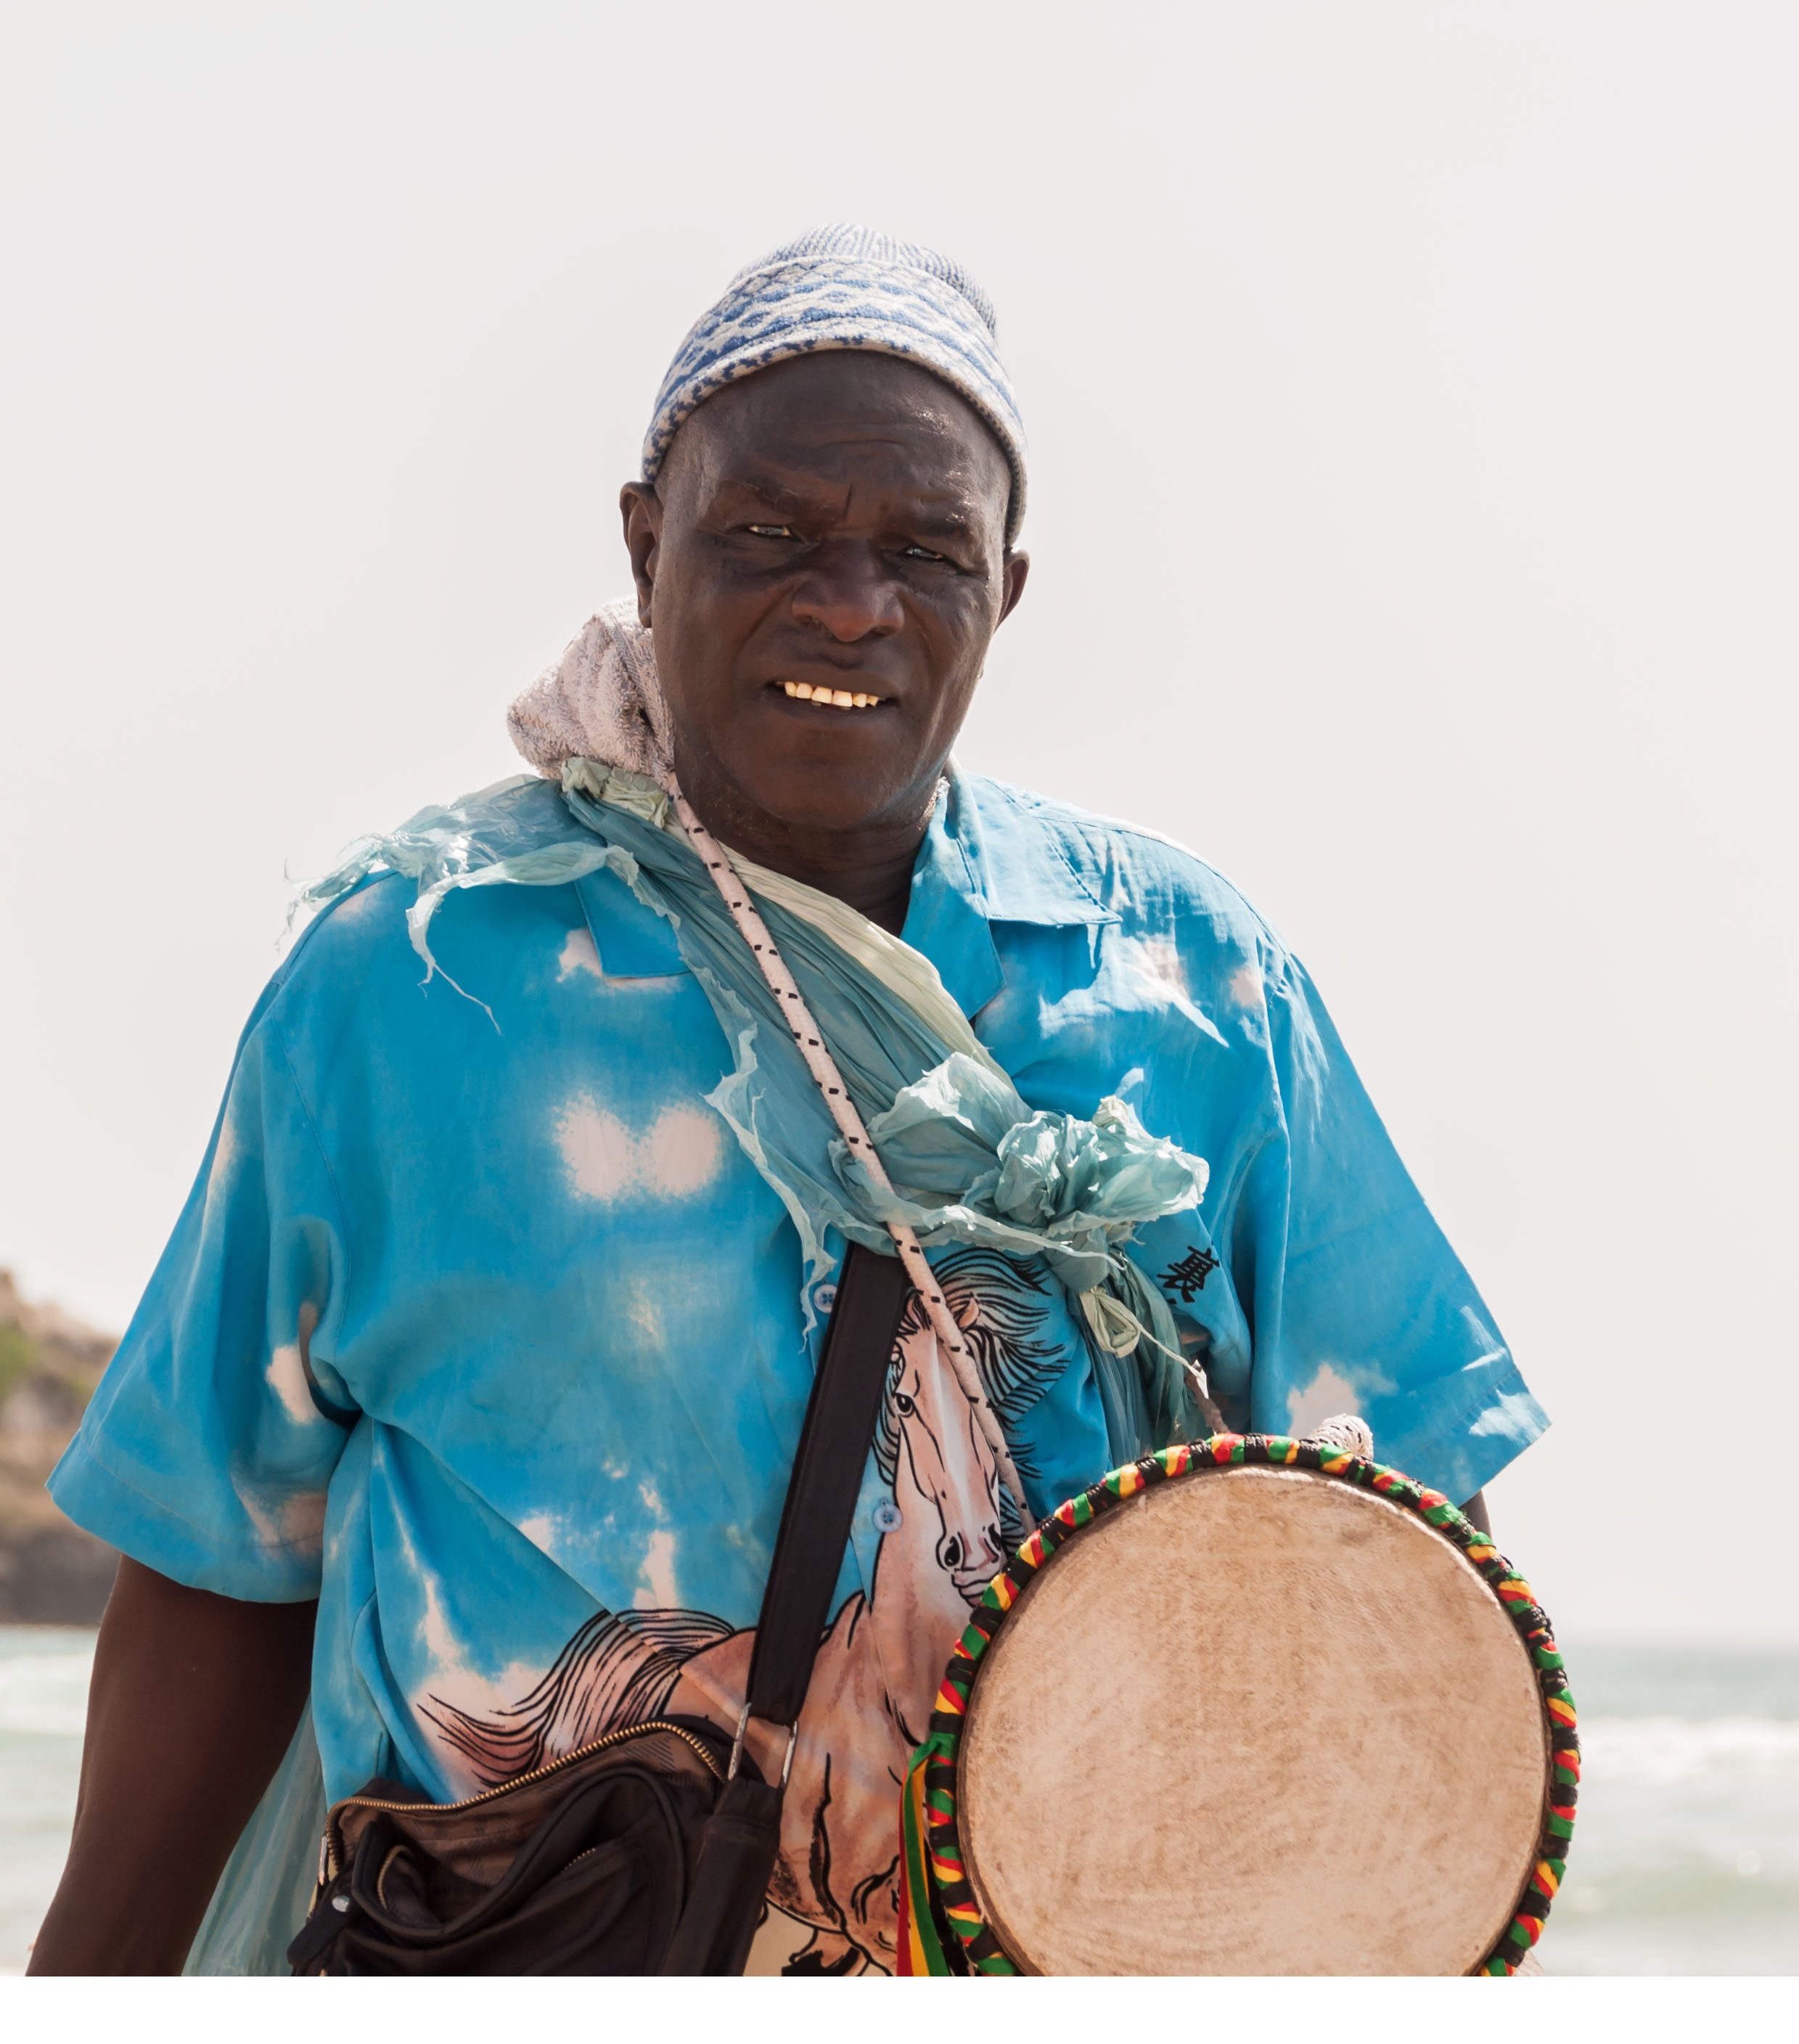
portrait, drum, musical instrument, character, peddler, first floor, black man, skin head percussion instrument, hand drum